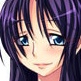
Portrait style: Anime Portrait